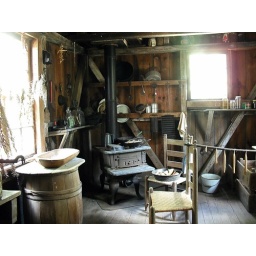
a kitchen in the 1840's house at the jarrell plantation state historical site in jones county georgia